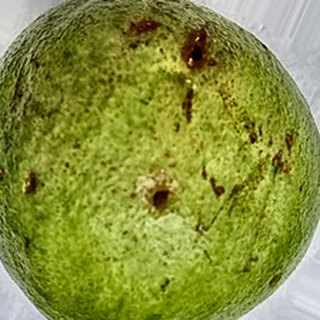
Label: guava_fruit_fly